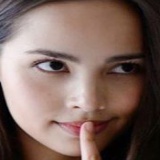
diễn viên Yaya